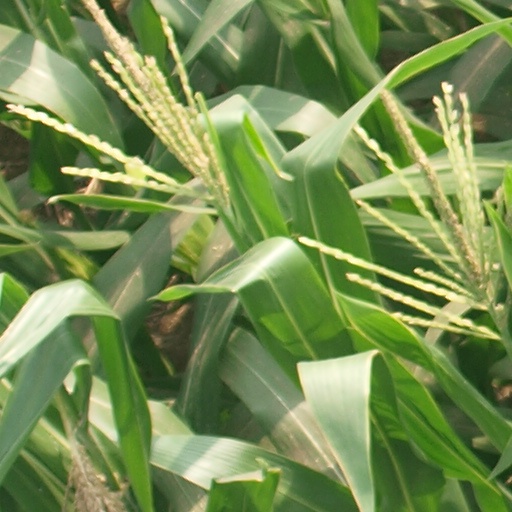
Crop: maize; corn